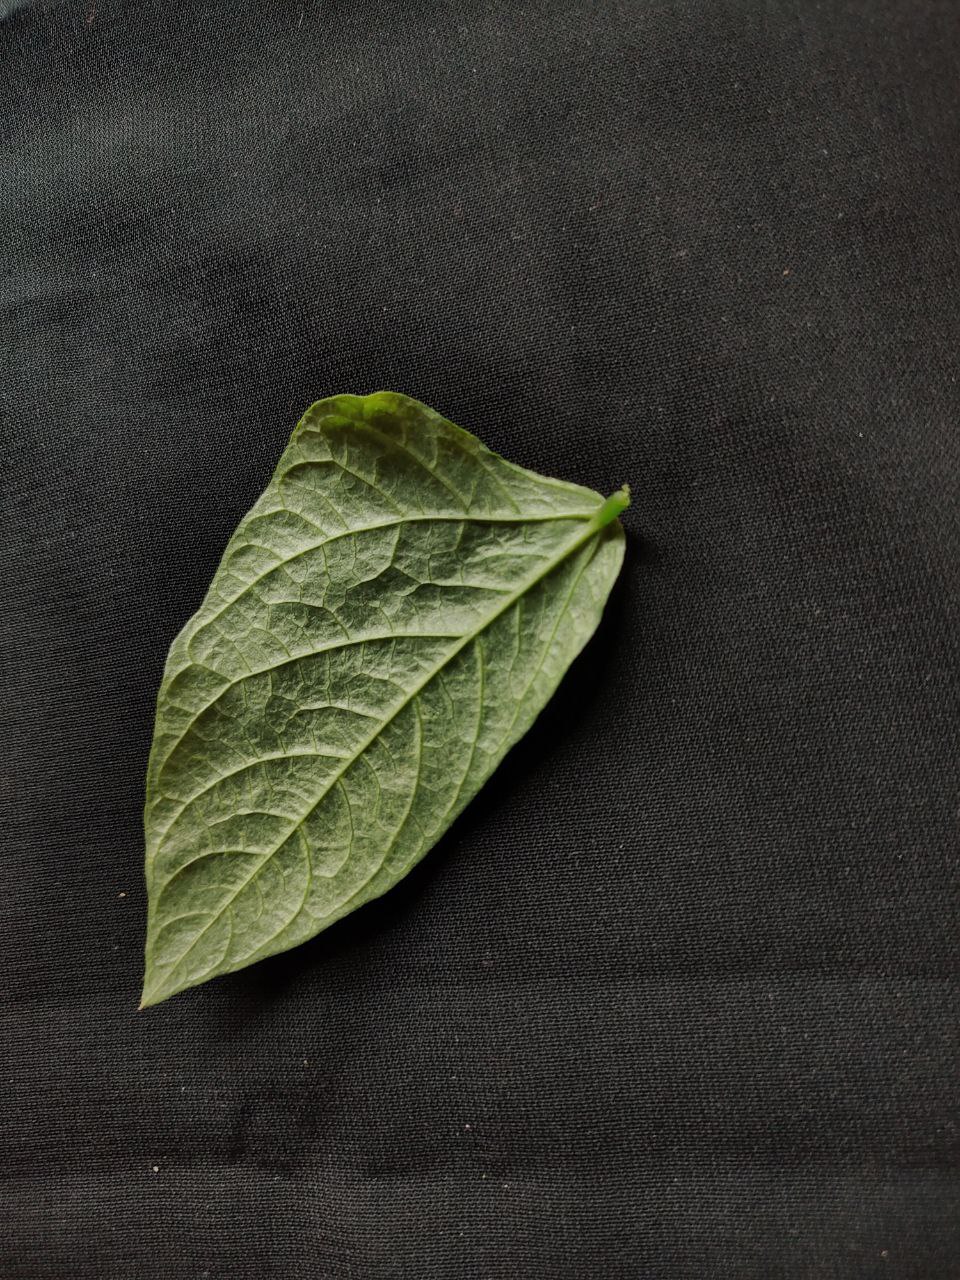
Crop: cowpea
Leaf condition: Mosaic Virus